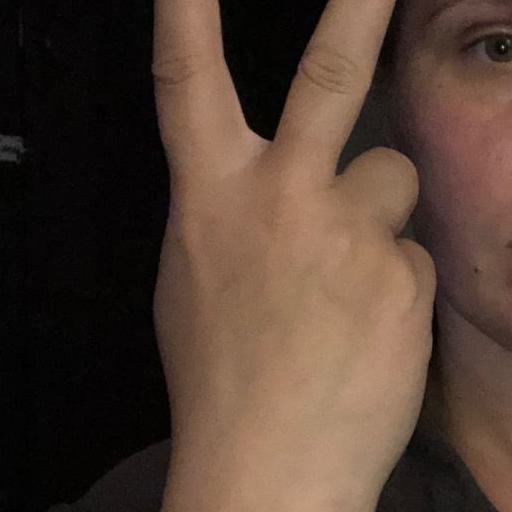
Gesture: peace_inverted